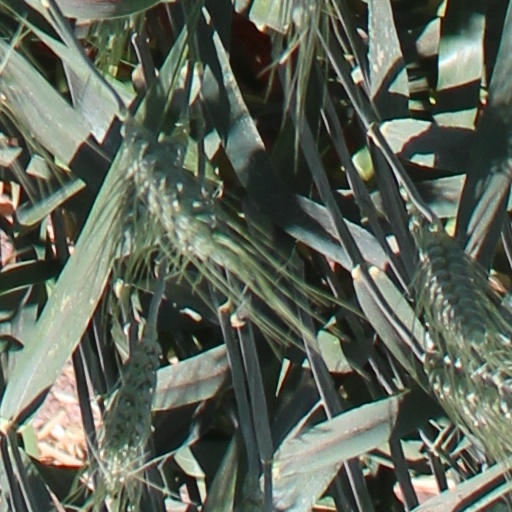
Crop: wheat